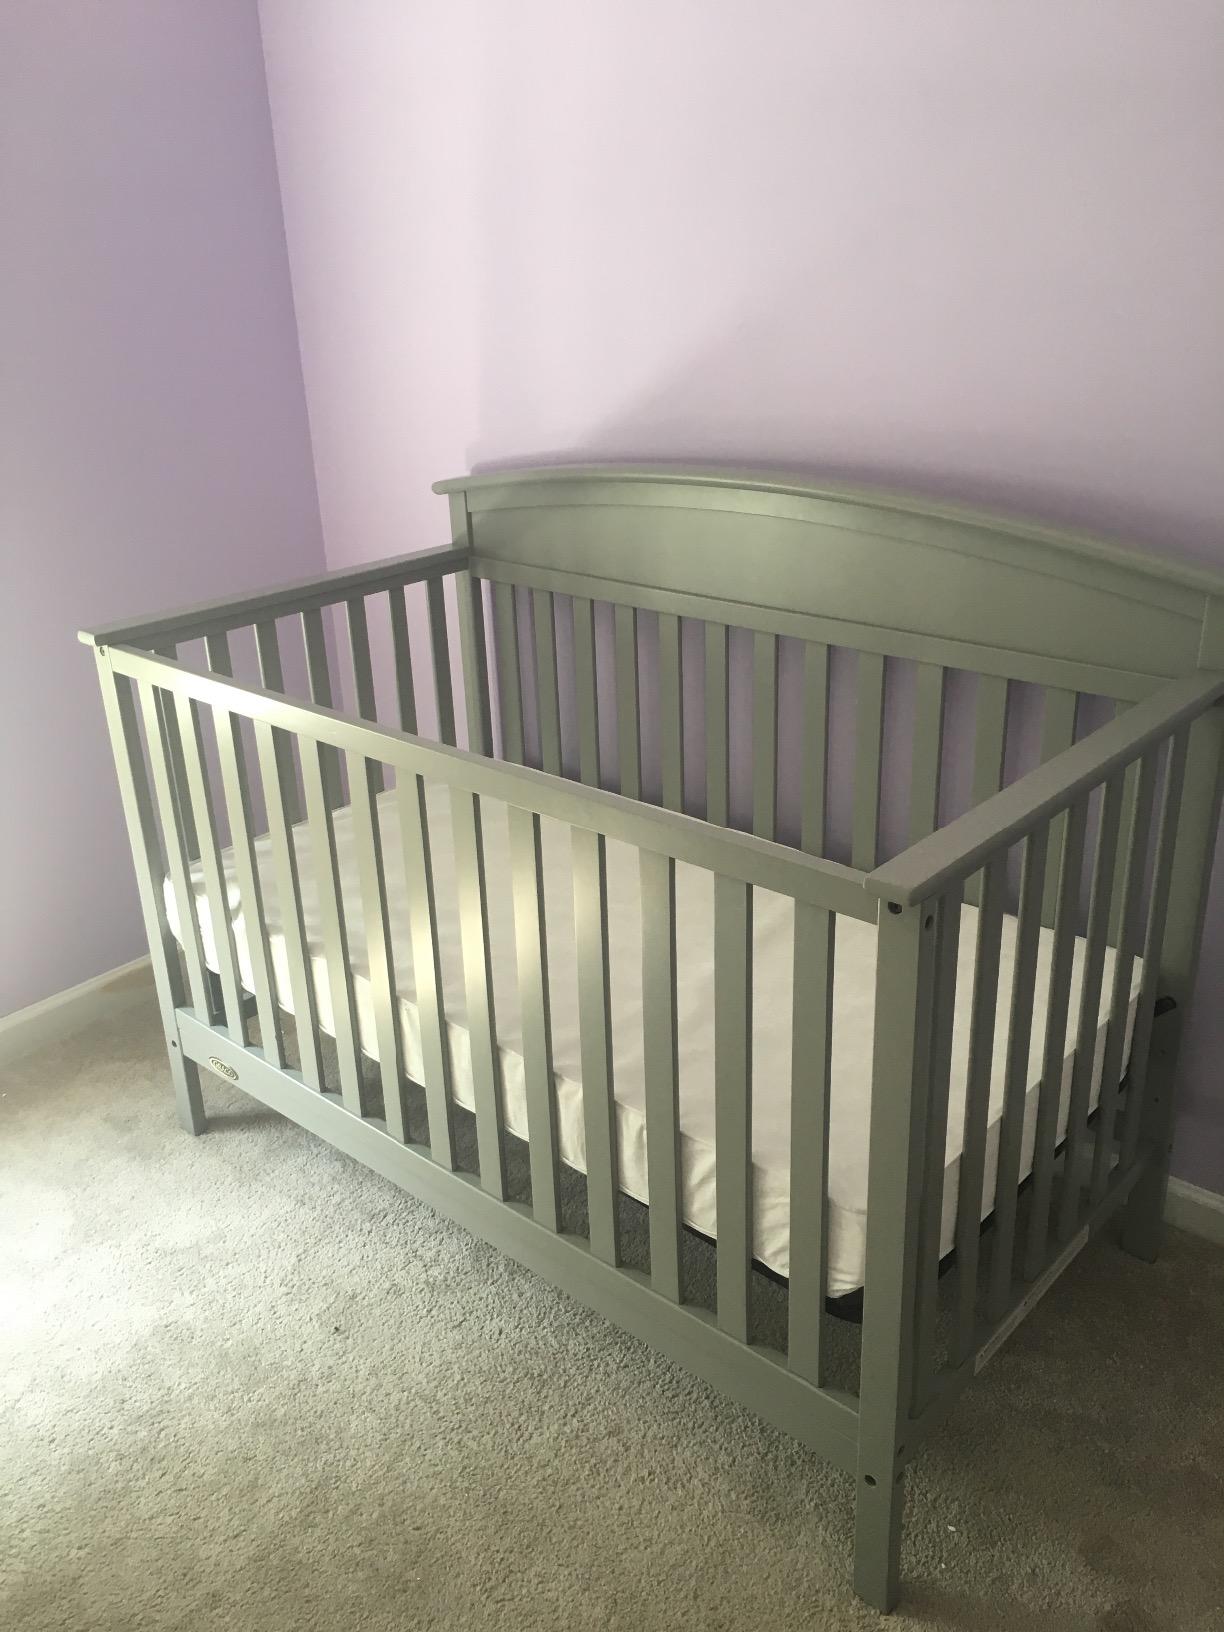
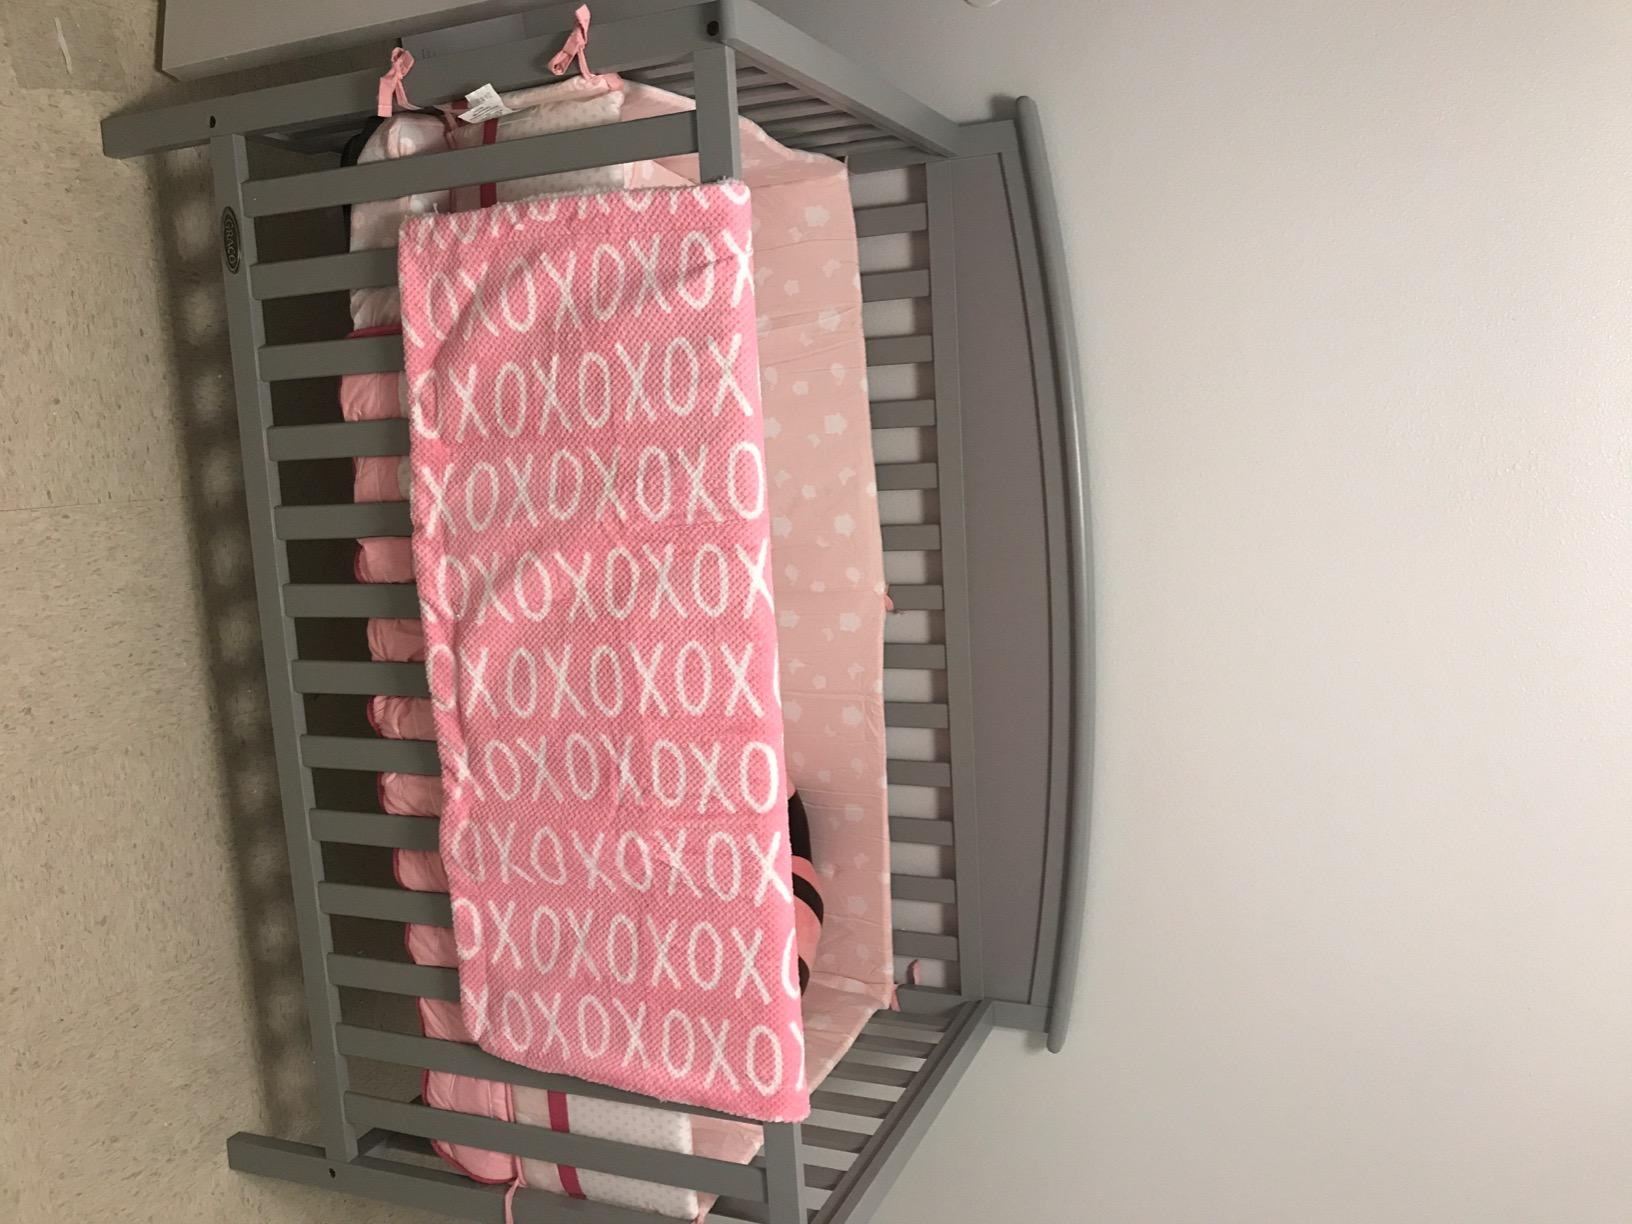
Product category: products_crib
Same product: yes